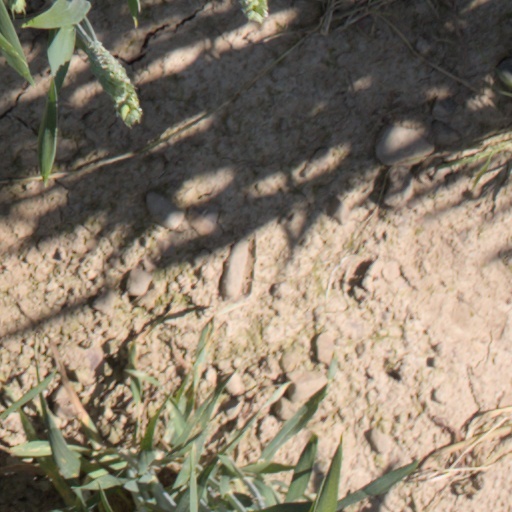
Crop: wheat